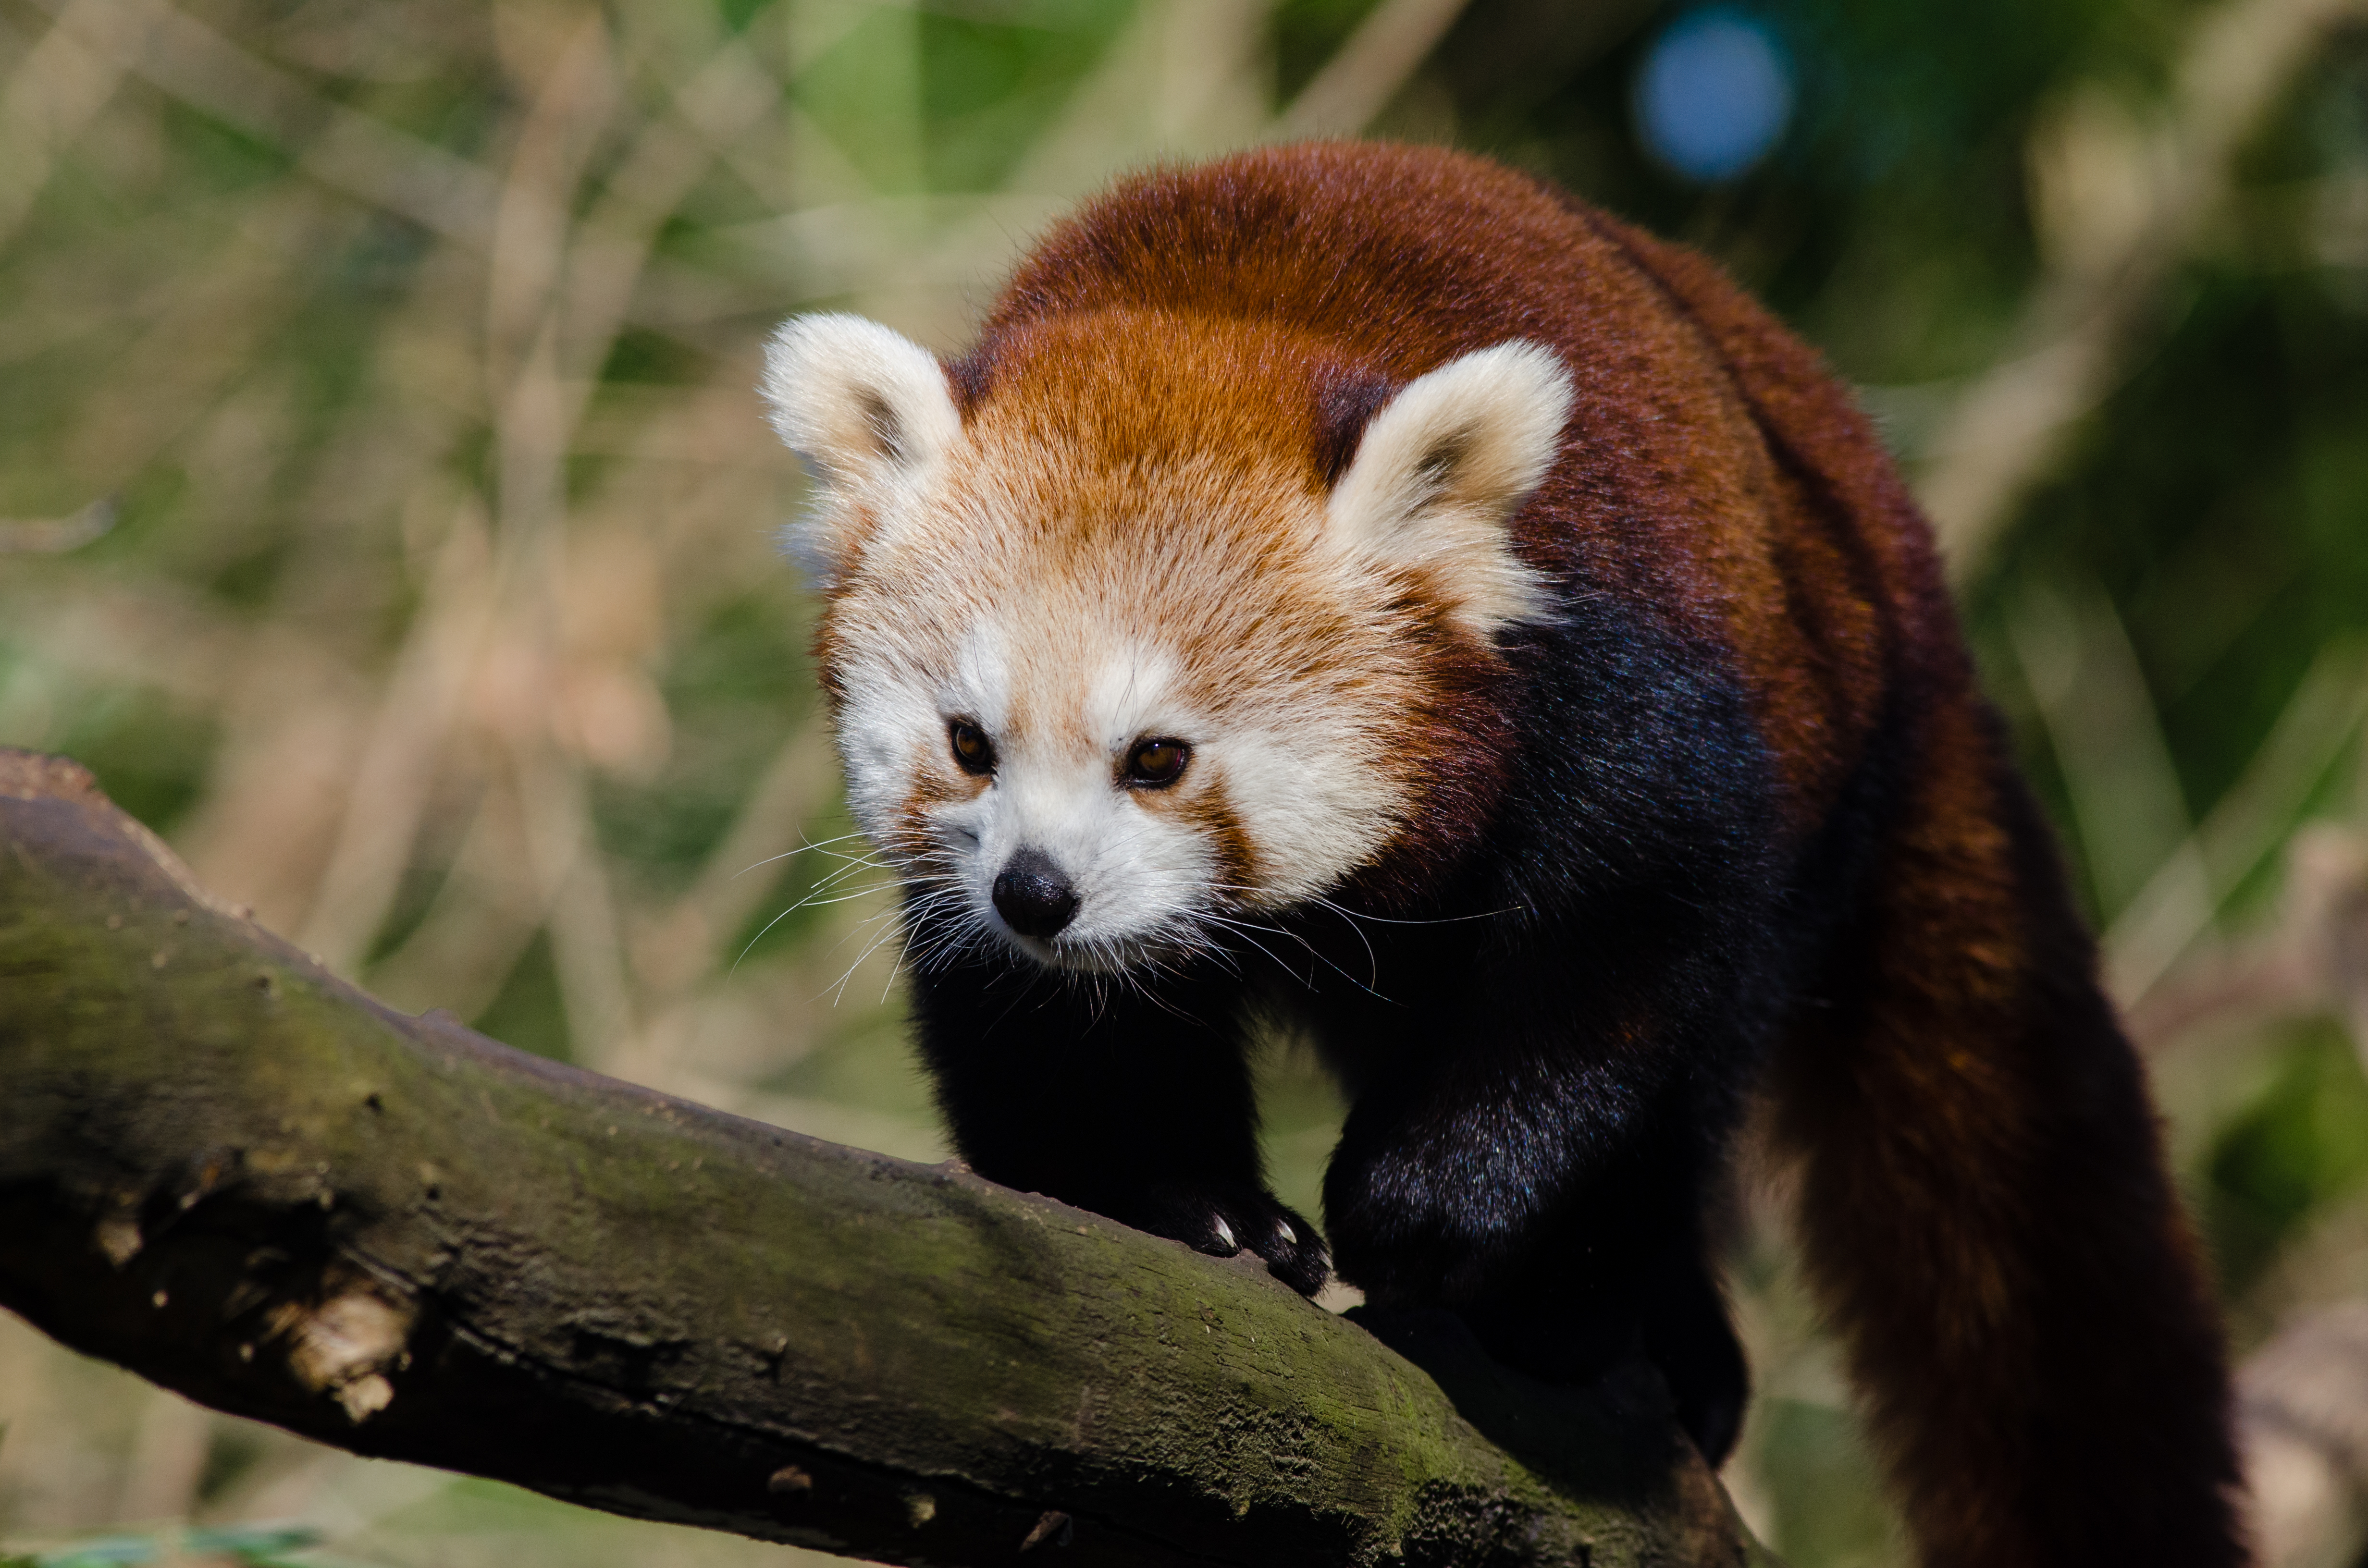
tree, bokeh, animal, cute, bear, wildlife, zoo, red, mammal, nikon, fauna, red panda, panda, endangered, vertebrate, germany, deutschland, baum, adorable, tele, d7000, roter, kleiner, niedlich, species, tierpark, bedroht, giant panda